Fort Gambetta

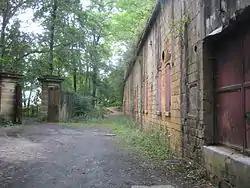
Fort Gambetta

The Feste Hindersin renamed Gambetta fort by the French in 1919, is a military installation near Metz. It is part of the first fortified belt of and had its baptism of fire in late 1944, when Battle of Metz occurred.